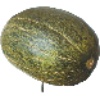
Label: Melon Piel de Sapo 1